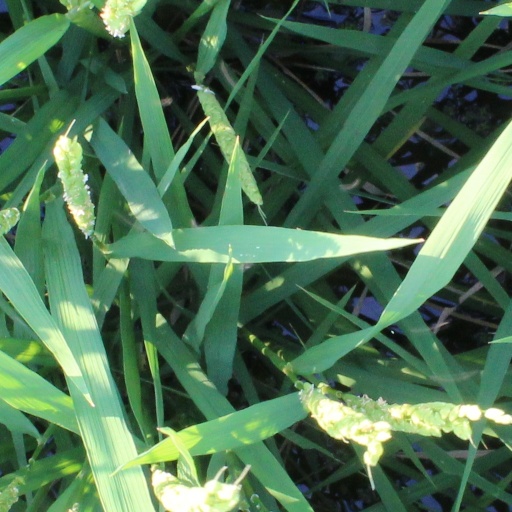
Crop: rice